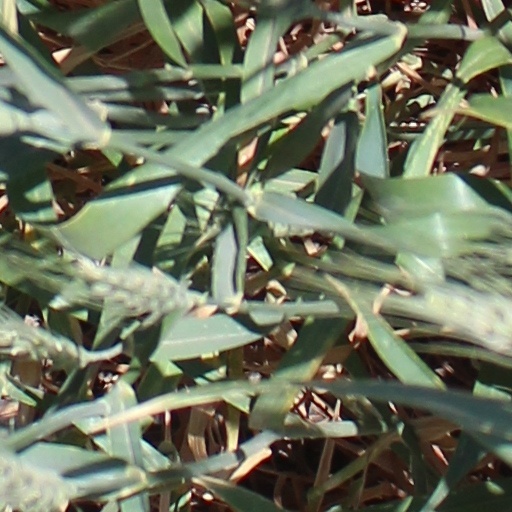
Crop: wheat